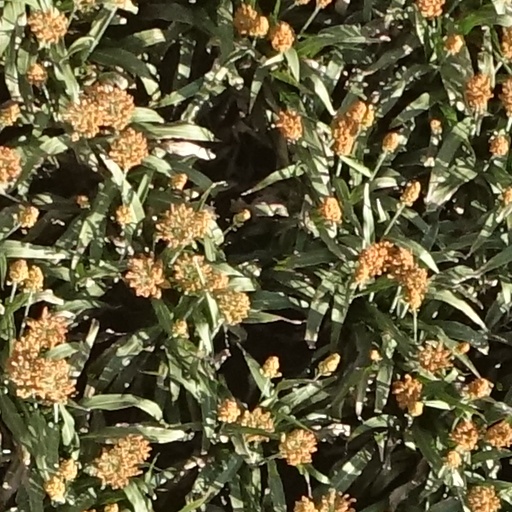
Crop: sorghum